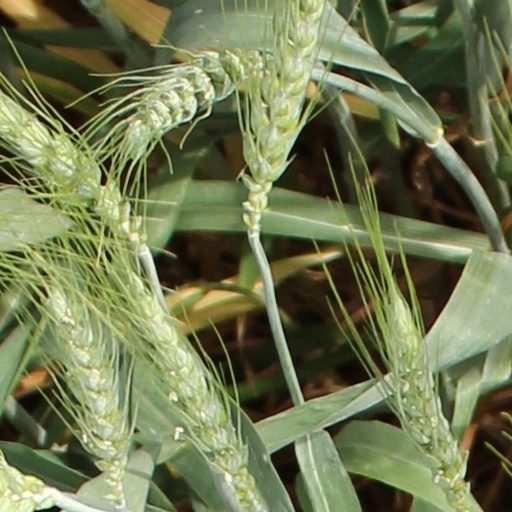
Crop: wheat